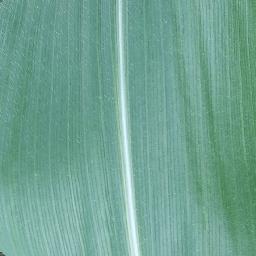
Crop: corn
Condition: (maize)_healthy